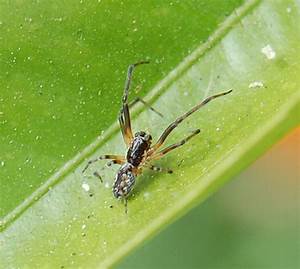
Label: spider